New Zealand Labour Party

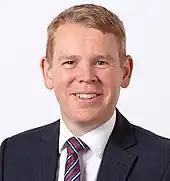
Leader Chris Hipkins (in 2022)

Following the , Labour formed a minority coalition with the Progressive Party (breakaway party of the old Alliance), and entered into complex confidence and supply agreements with the centrist United Future and populist New Zealand First parties, which gave each party's leader a ministerial portfolio, while the support parties remained outside the Cabinet. A limited support agreement also linked Labour with the Green Party, giving certain policy concessions to the Greens in return for abstention on confidence-and-supply votes. Labour lost power when the National Party soundly defeated it in the .